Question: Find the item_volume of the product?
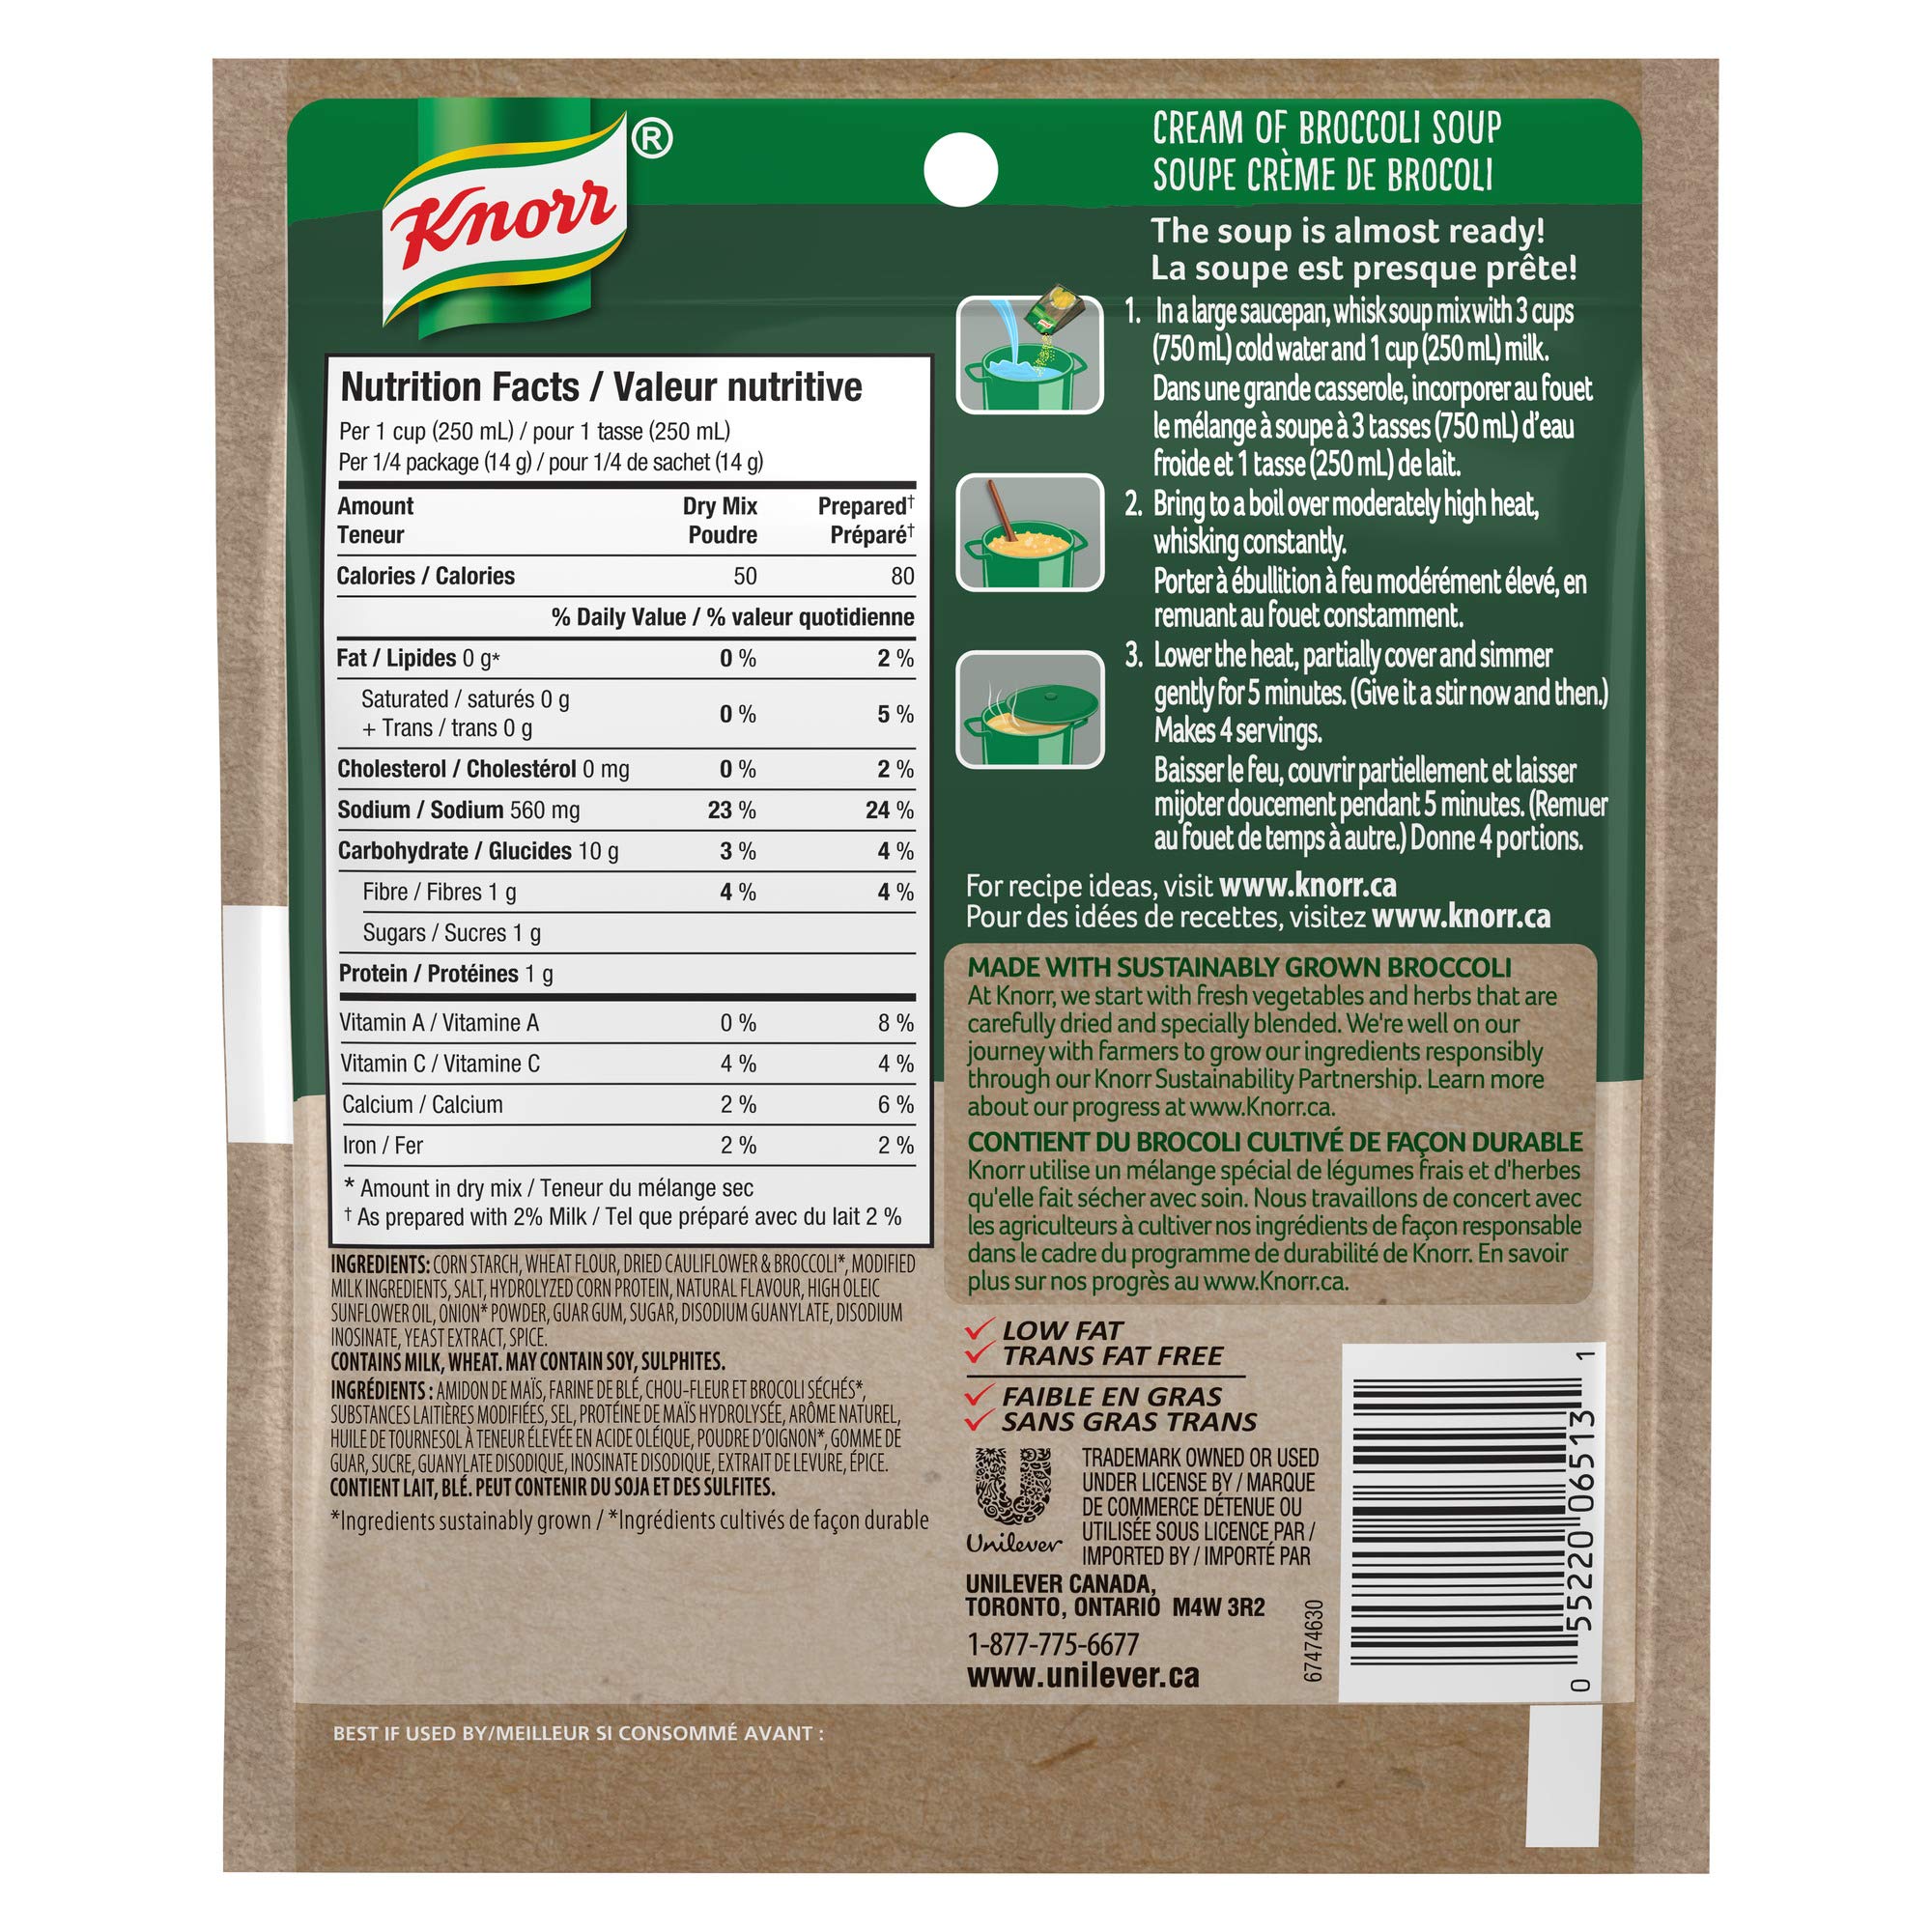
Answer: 750.0 millilitre